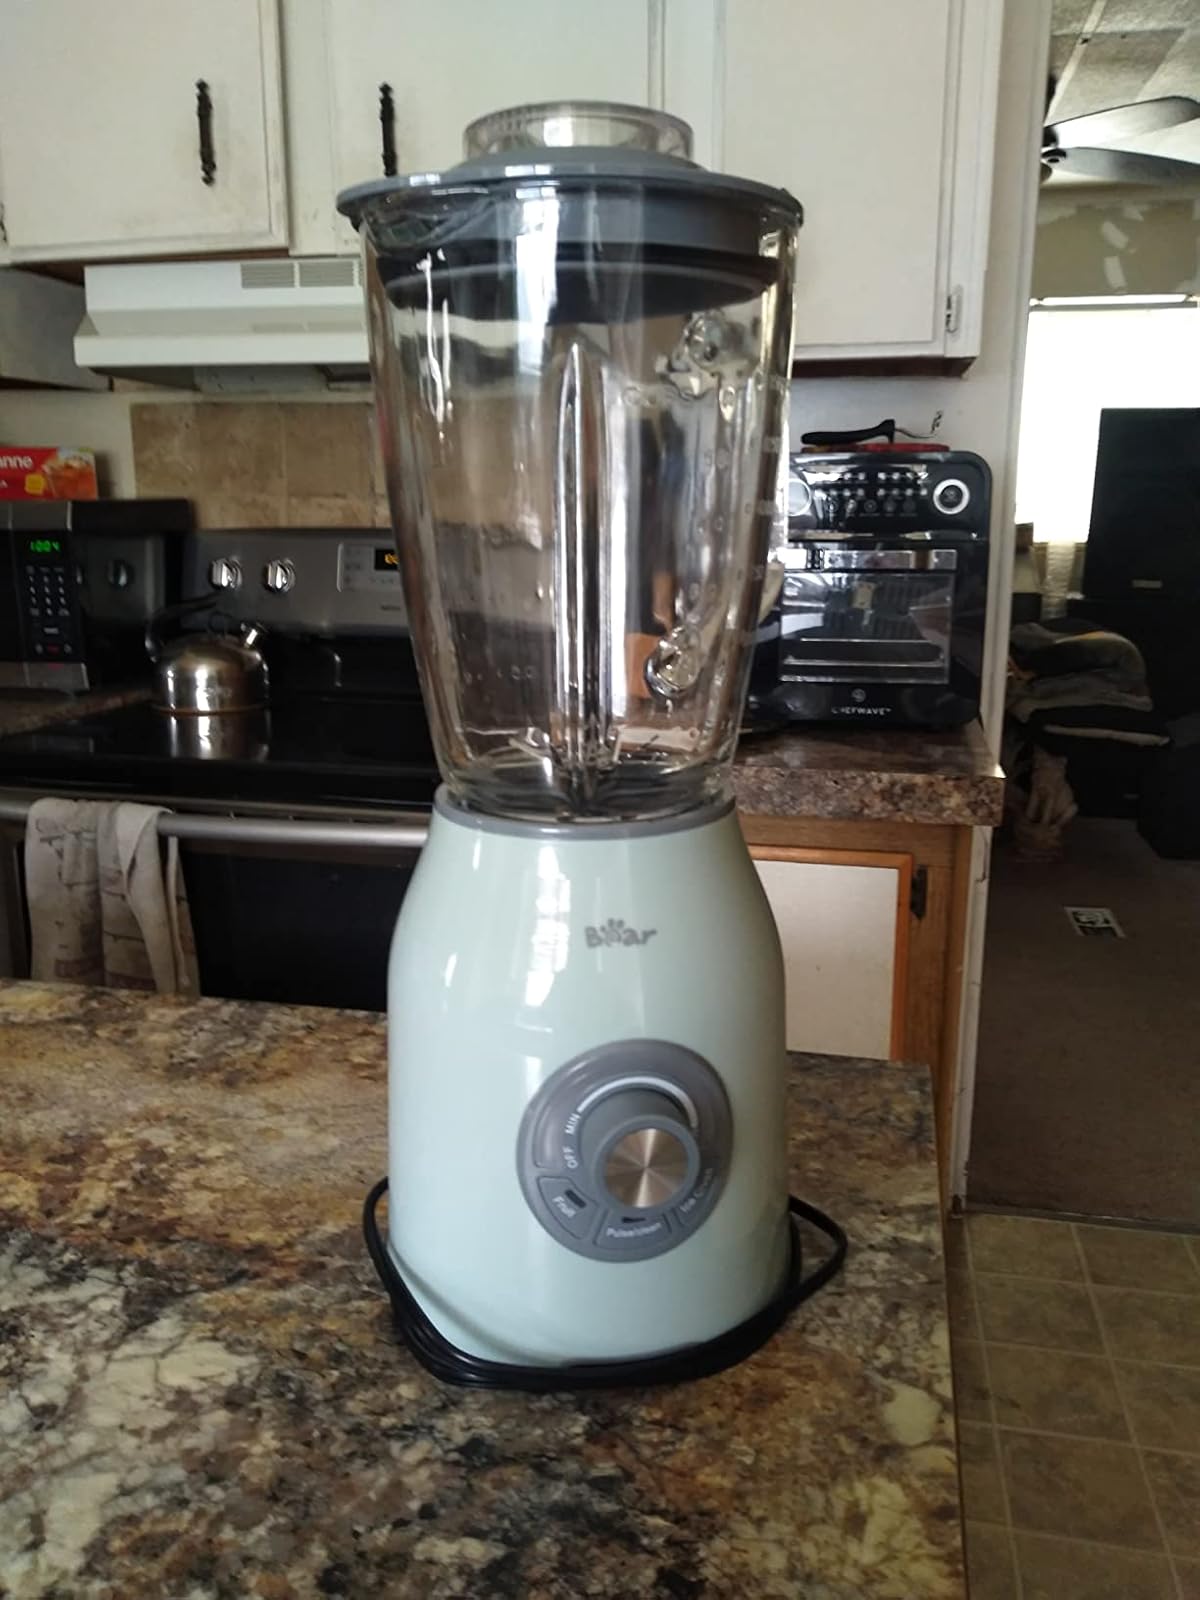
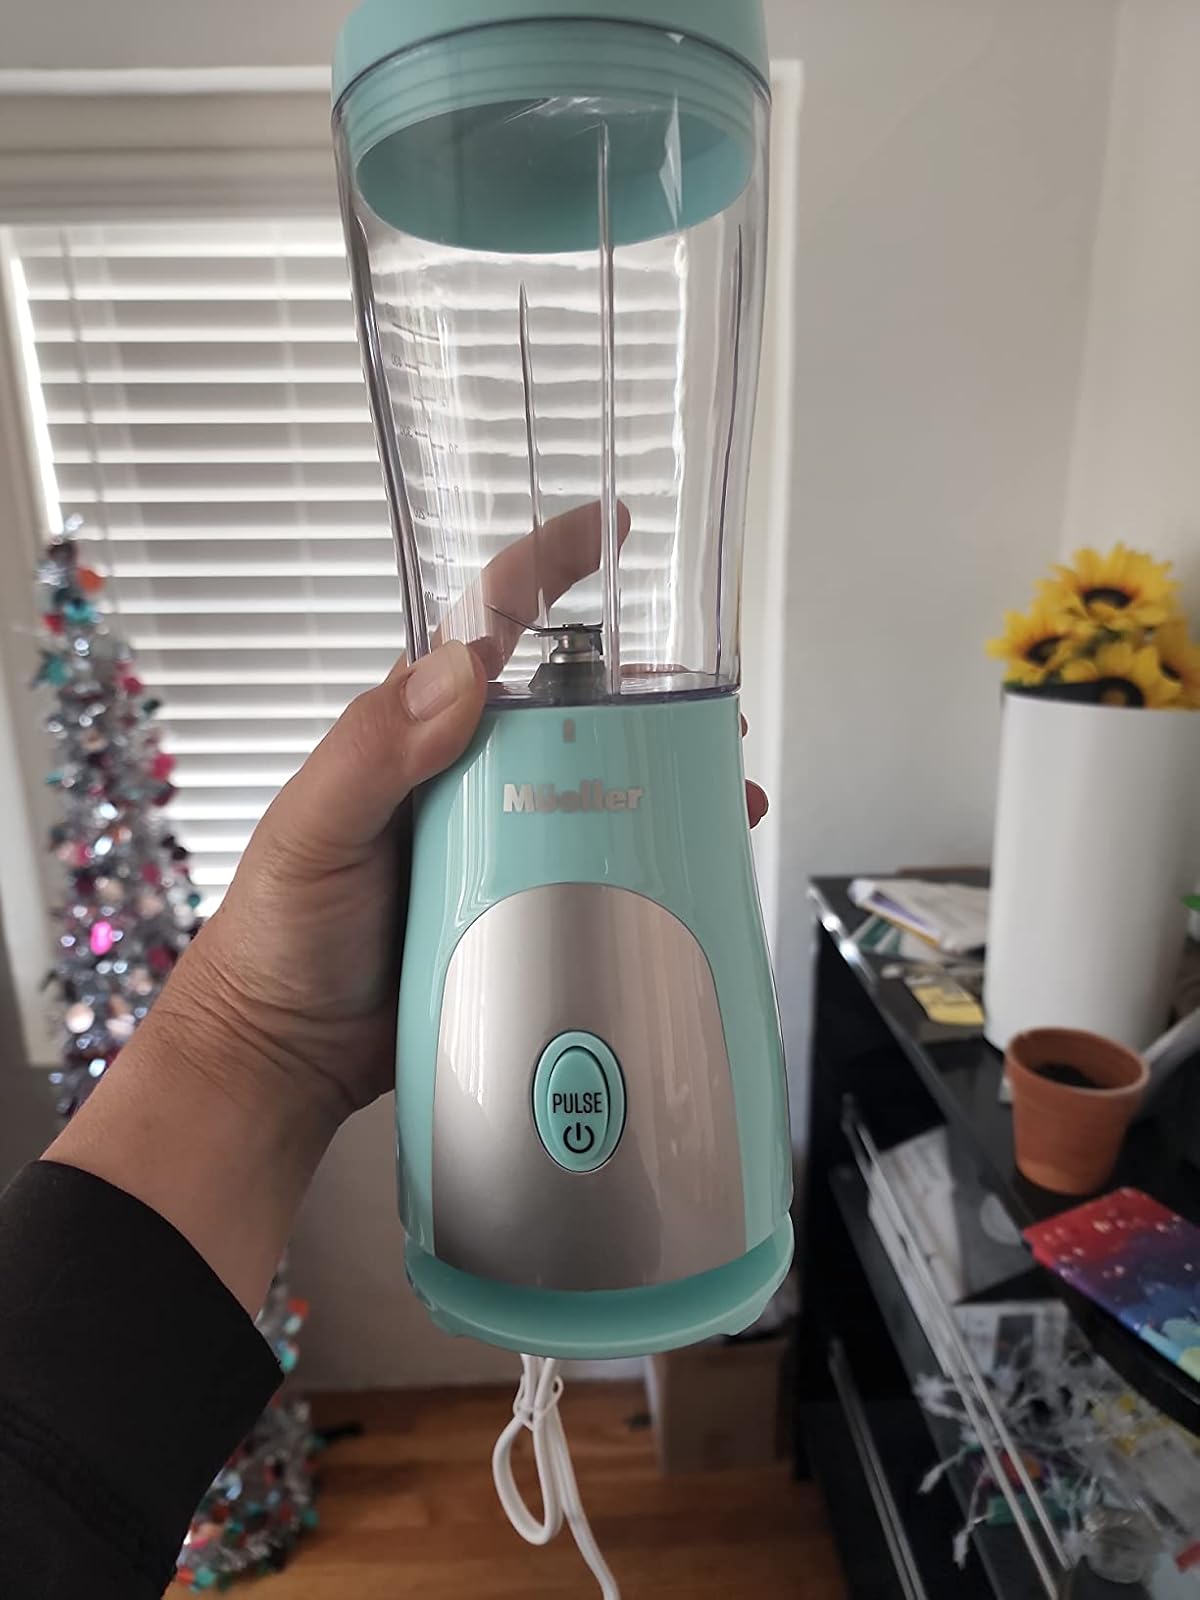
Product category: items_blender
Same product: no